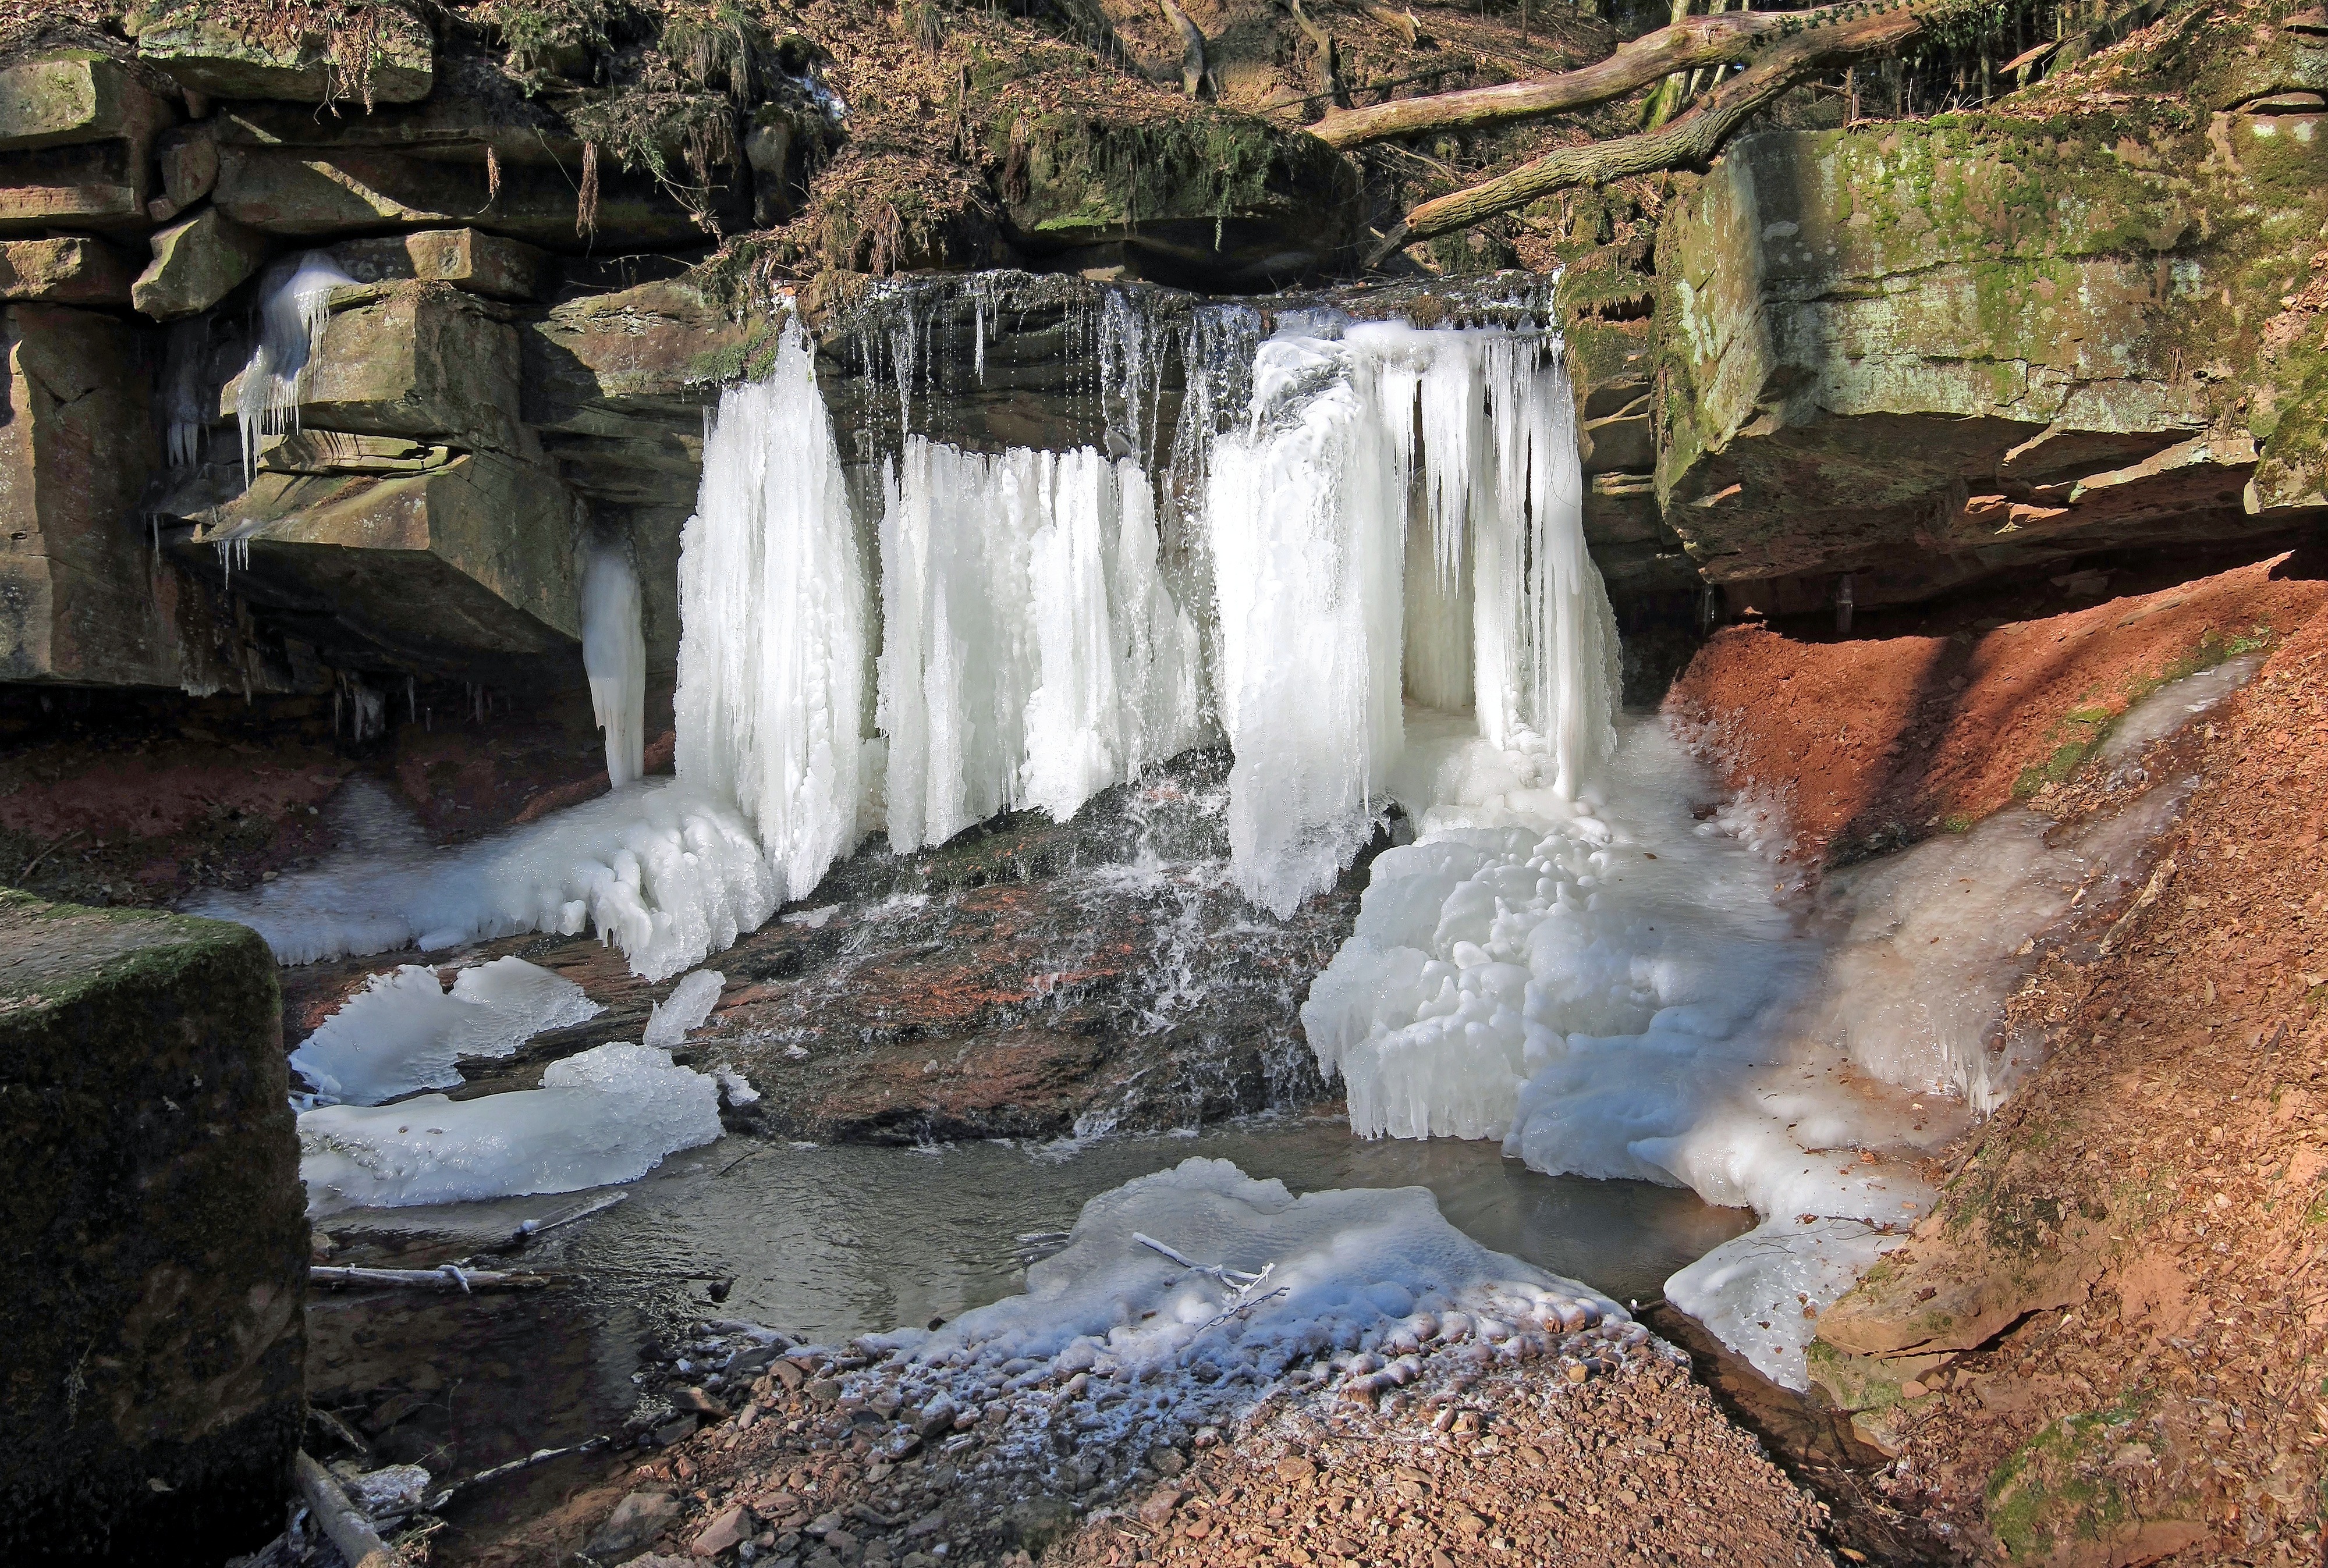
water, rock, waterfall, winter, countryside, river, country, stream, ice, rural, frozen, body of water, rocks, boulders, germany, water feature, wartmannsroth